Chillicothe Paints

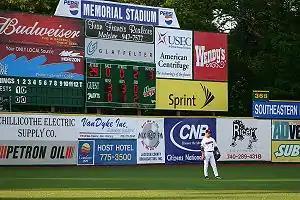
Paints outfielder in front of the VA Memorial Stadium scoreboard in 2006

The Frontier League had changed from predominately rural and smaller towns into a suburban league over the years, and the Paints faced financial and attendance challenges as a result. Following the 2008 season, the ownership announced that they would leave the Frontier League, becoming an amateur collegiate summer baseball team. The Paints were the longest tenured franchise in the Frontier League in 2008 and the last remaining original Frontier League team in the league.